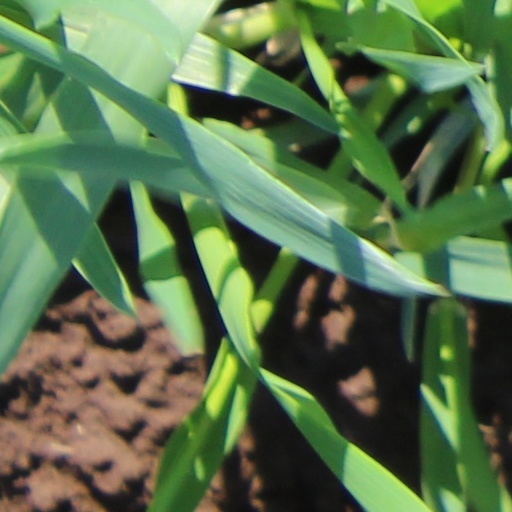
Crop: wheat